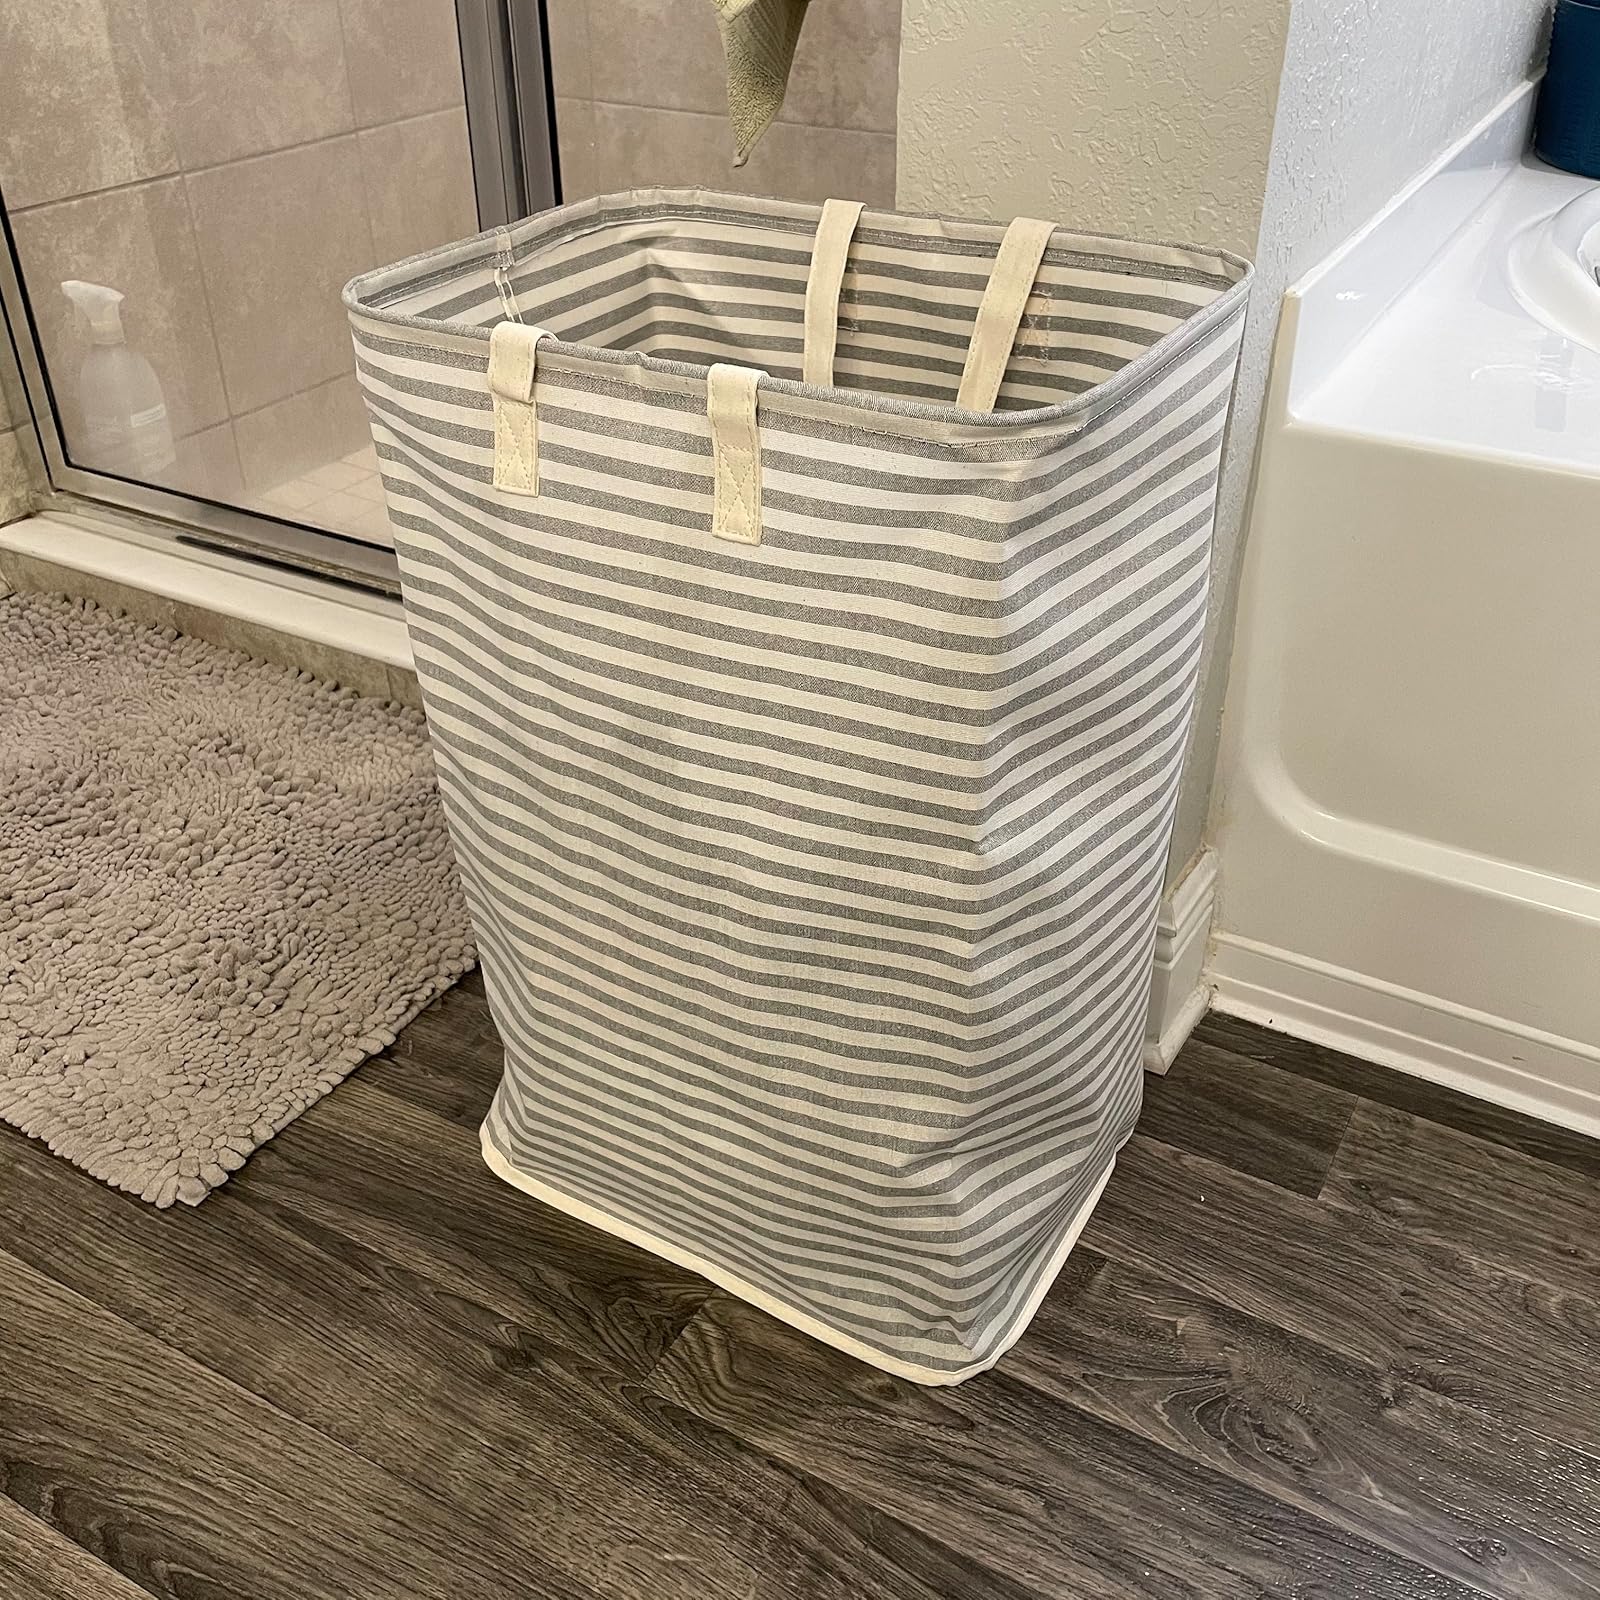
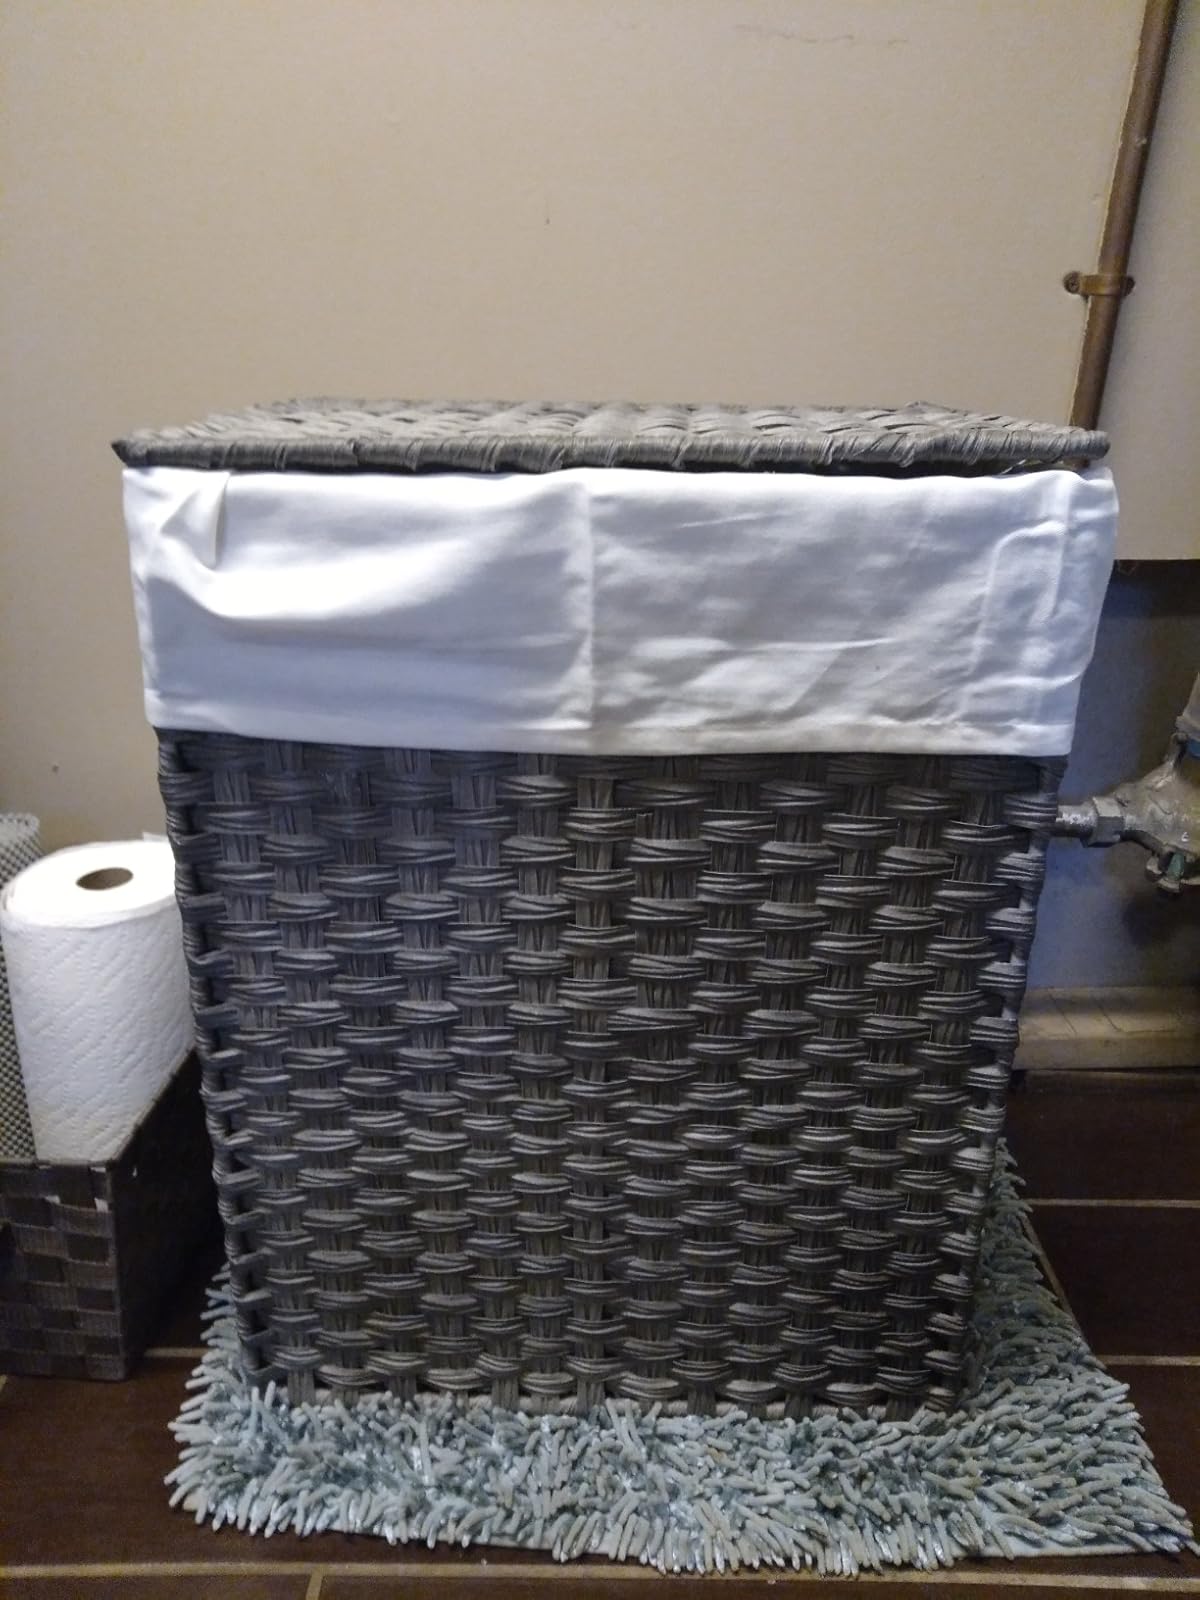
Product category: items_hamper
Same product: no